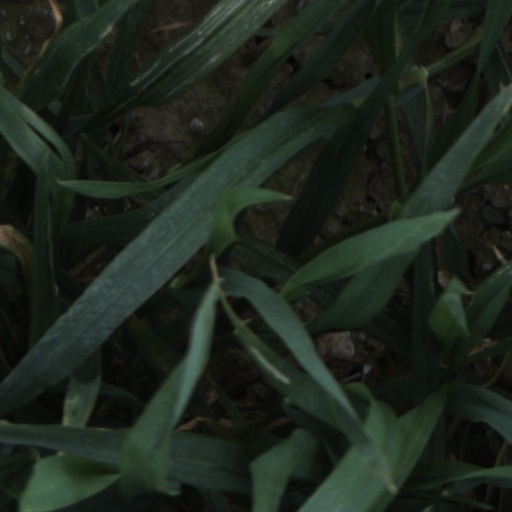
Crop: wheat